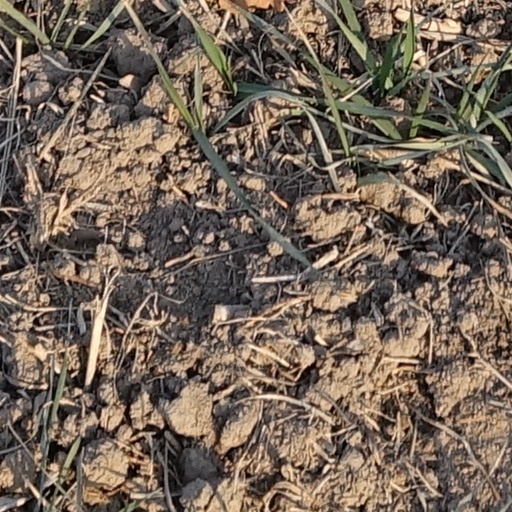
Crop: wheat